Novar House

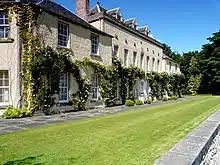
Novar House

Novar House is an 18th-century building, located 0.7 miles north of the village of Evanton in Ross, Scotland. It is built on the site of an earlier castle.